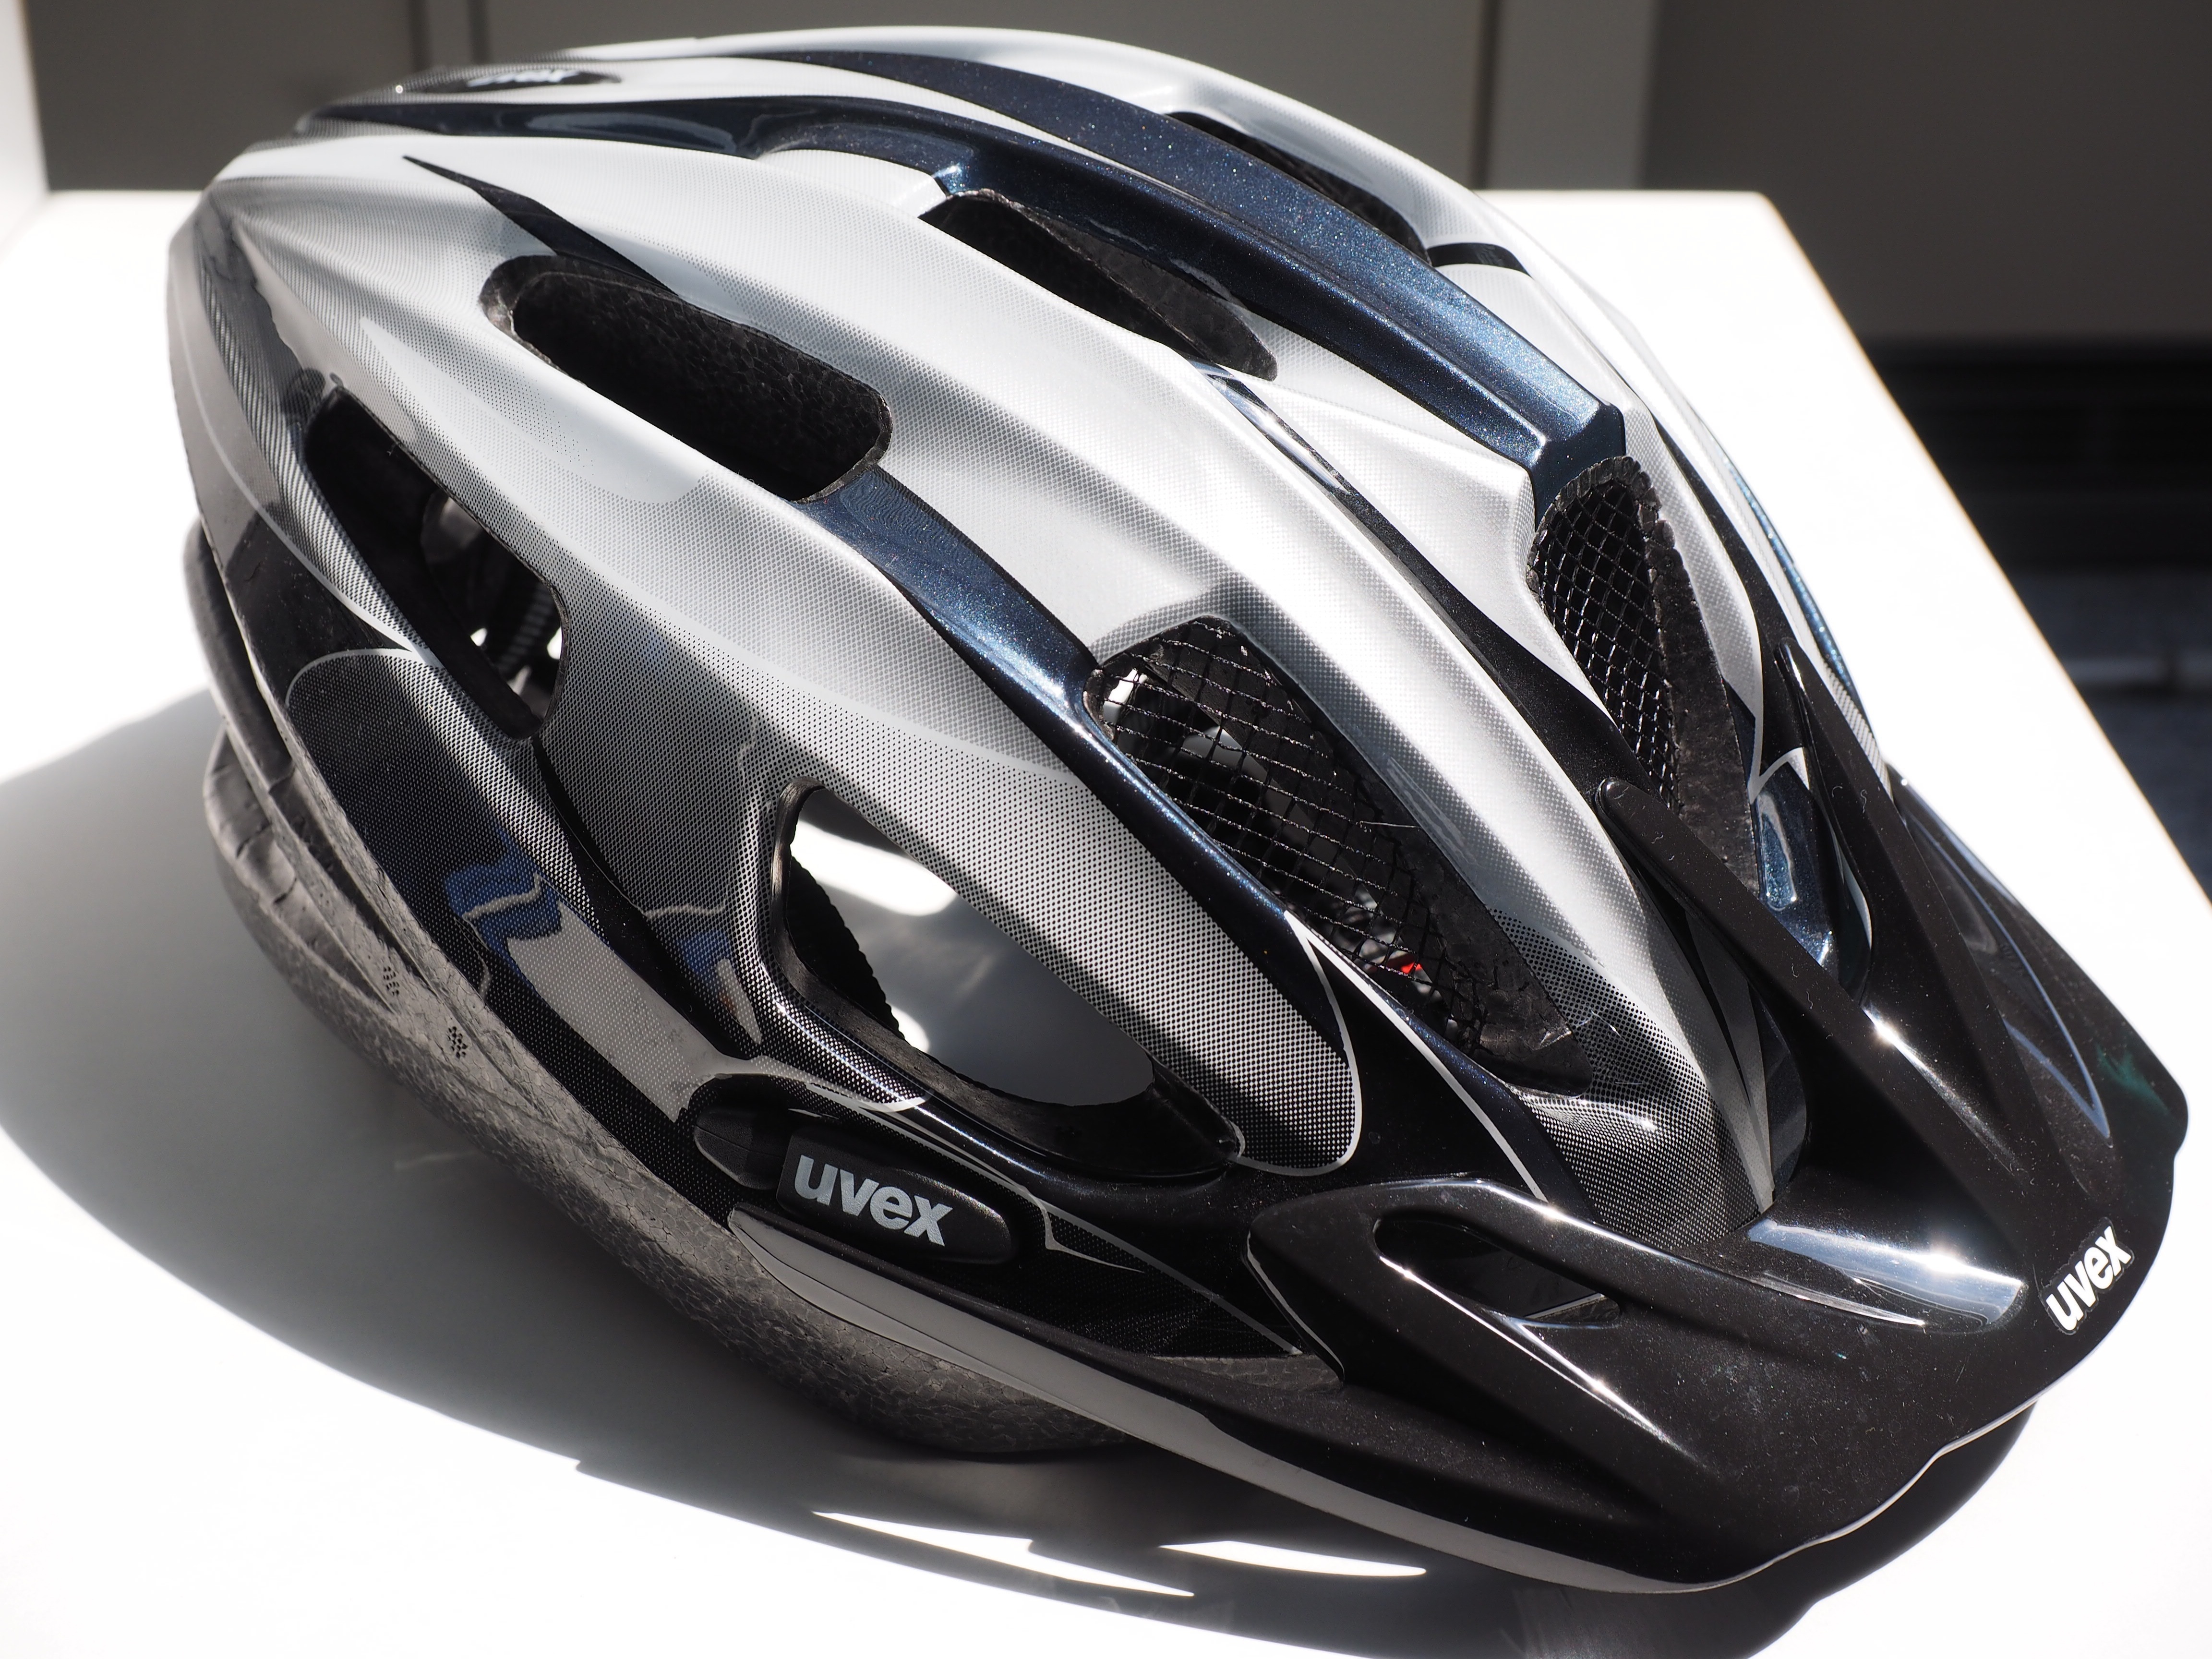
white, wheel, clothing, black, headgear, sports equipment, bumper, cycling, helmet, helm, protection, head protection, motorcycle helmet, bicycle helmet, automotive exterior, personal protective equipment, radhelm